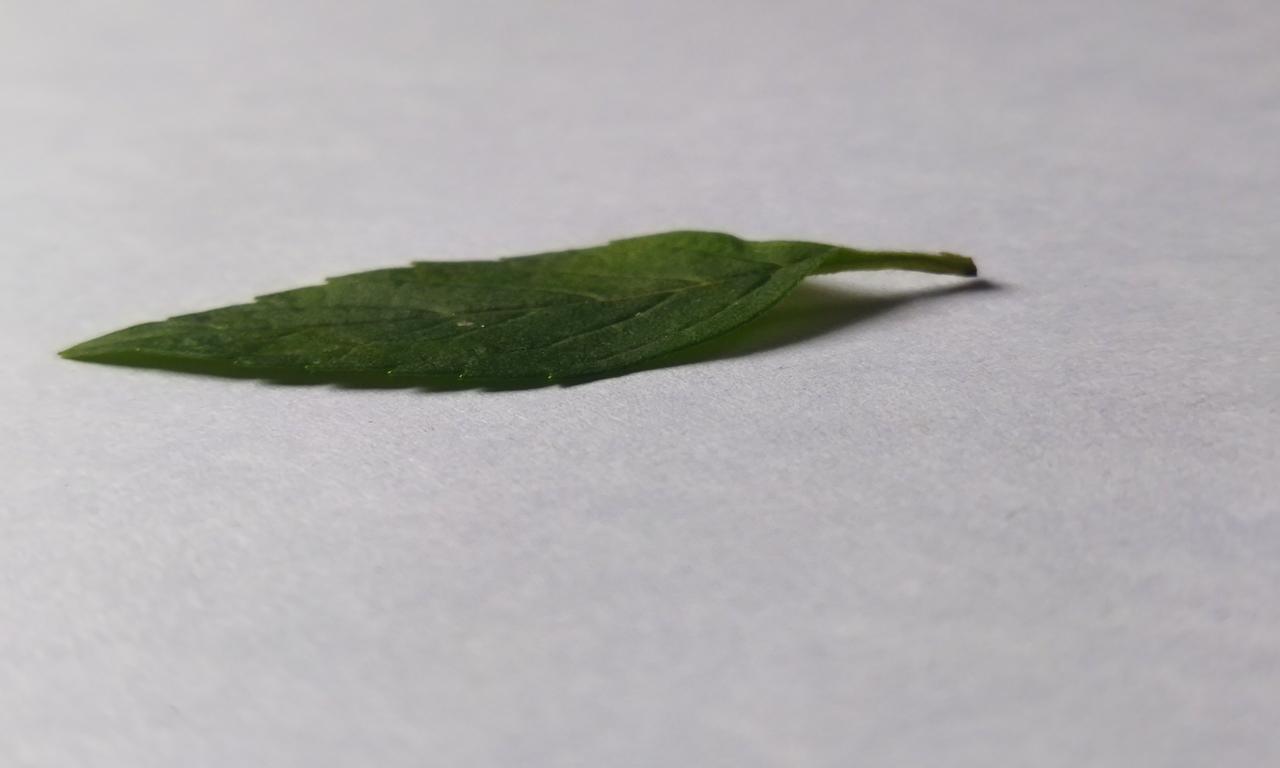
Label: Fresh